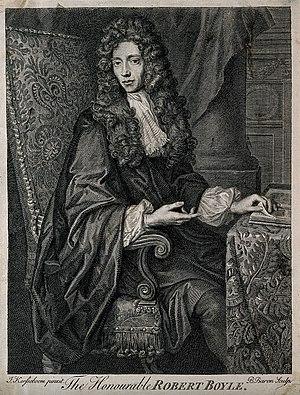
Bernard Baron est un graveur français ayant effectué l'essentiel de sa carrière en Angleterre. Principalement graveur de reproduction, il utilise la technique de l'eau-forte.